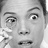
Emotion: surprise